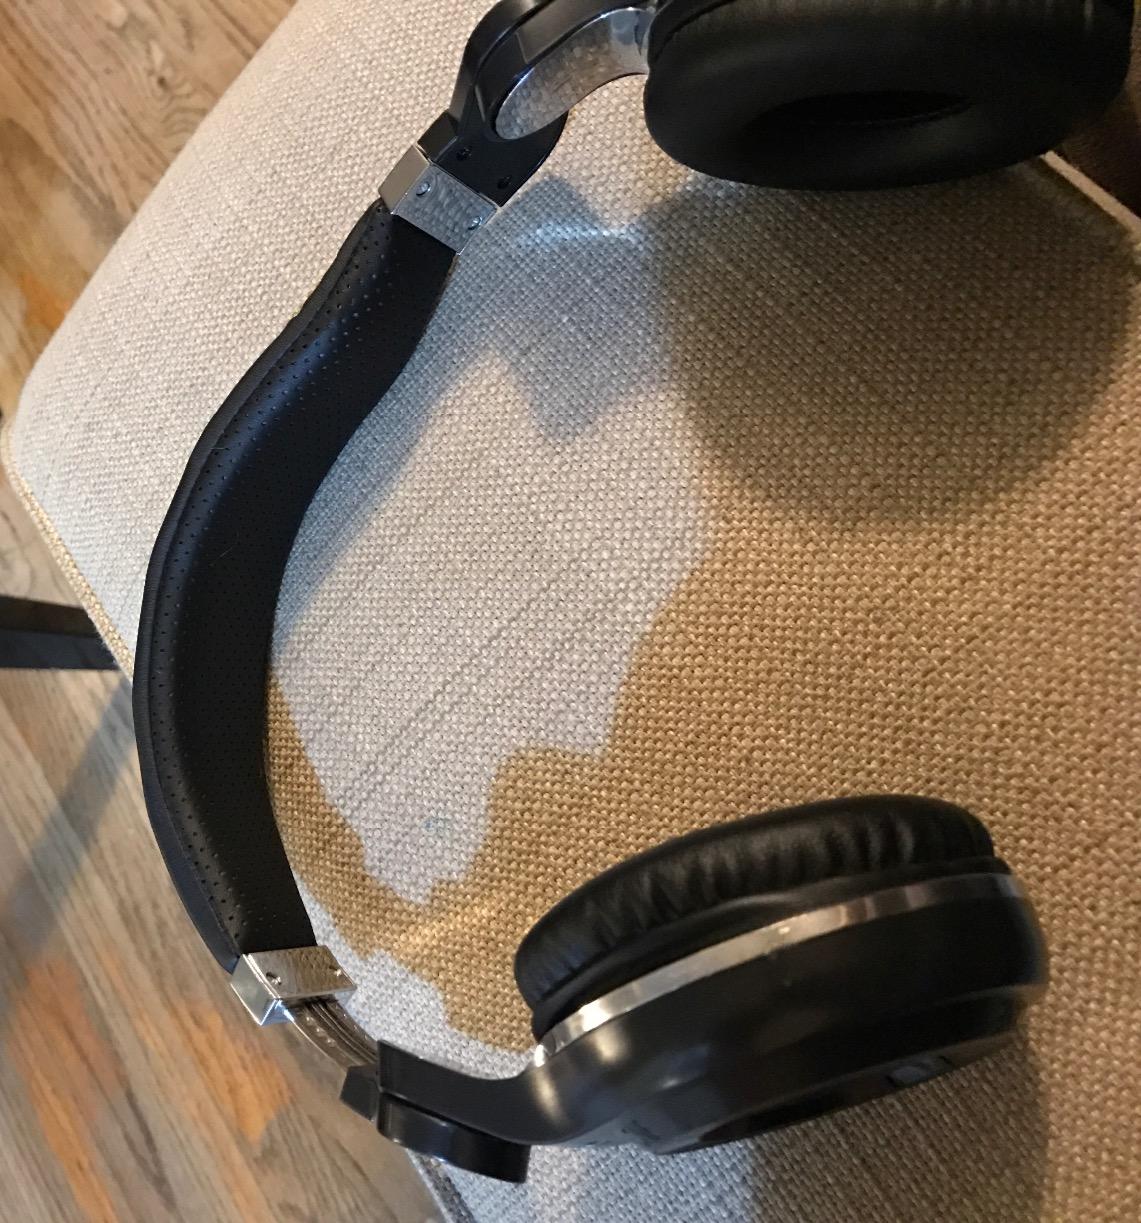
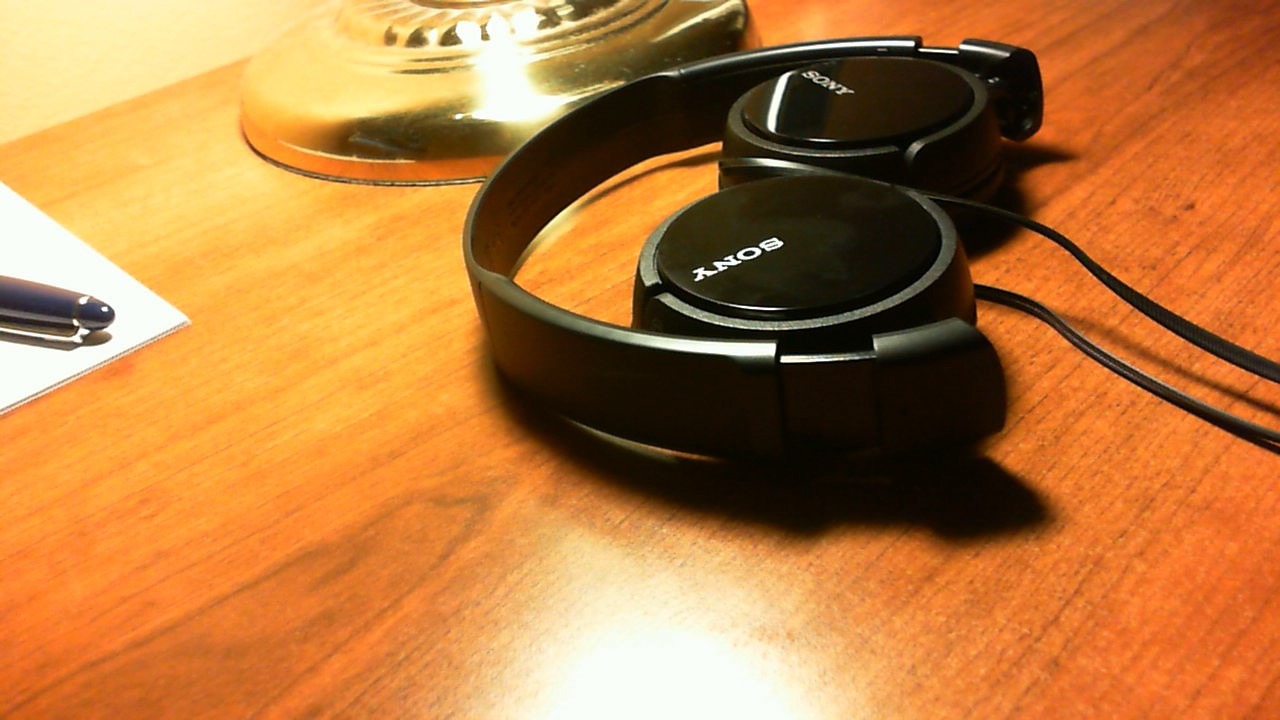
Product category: headphones
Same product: no